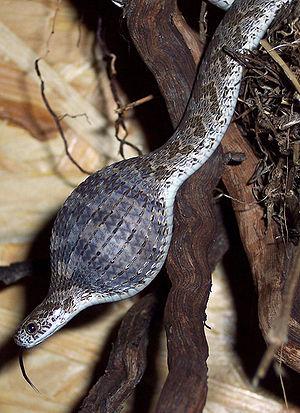
Dasypeltis est un genre de serpents de la famille des Colubridae.
Dasypeltis scabra est une espèce de serpents de la famille des Colubridae.